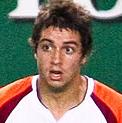
Age: 19